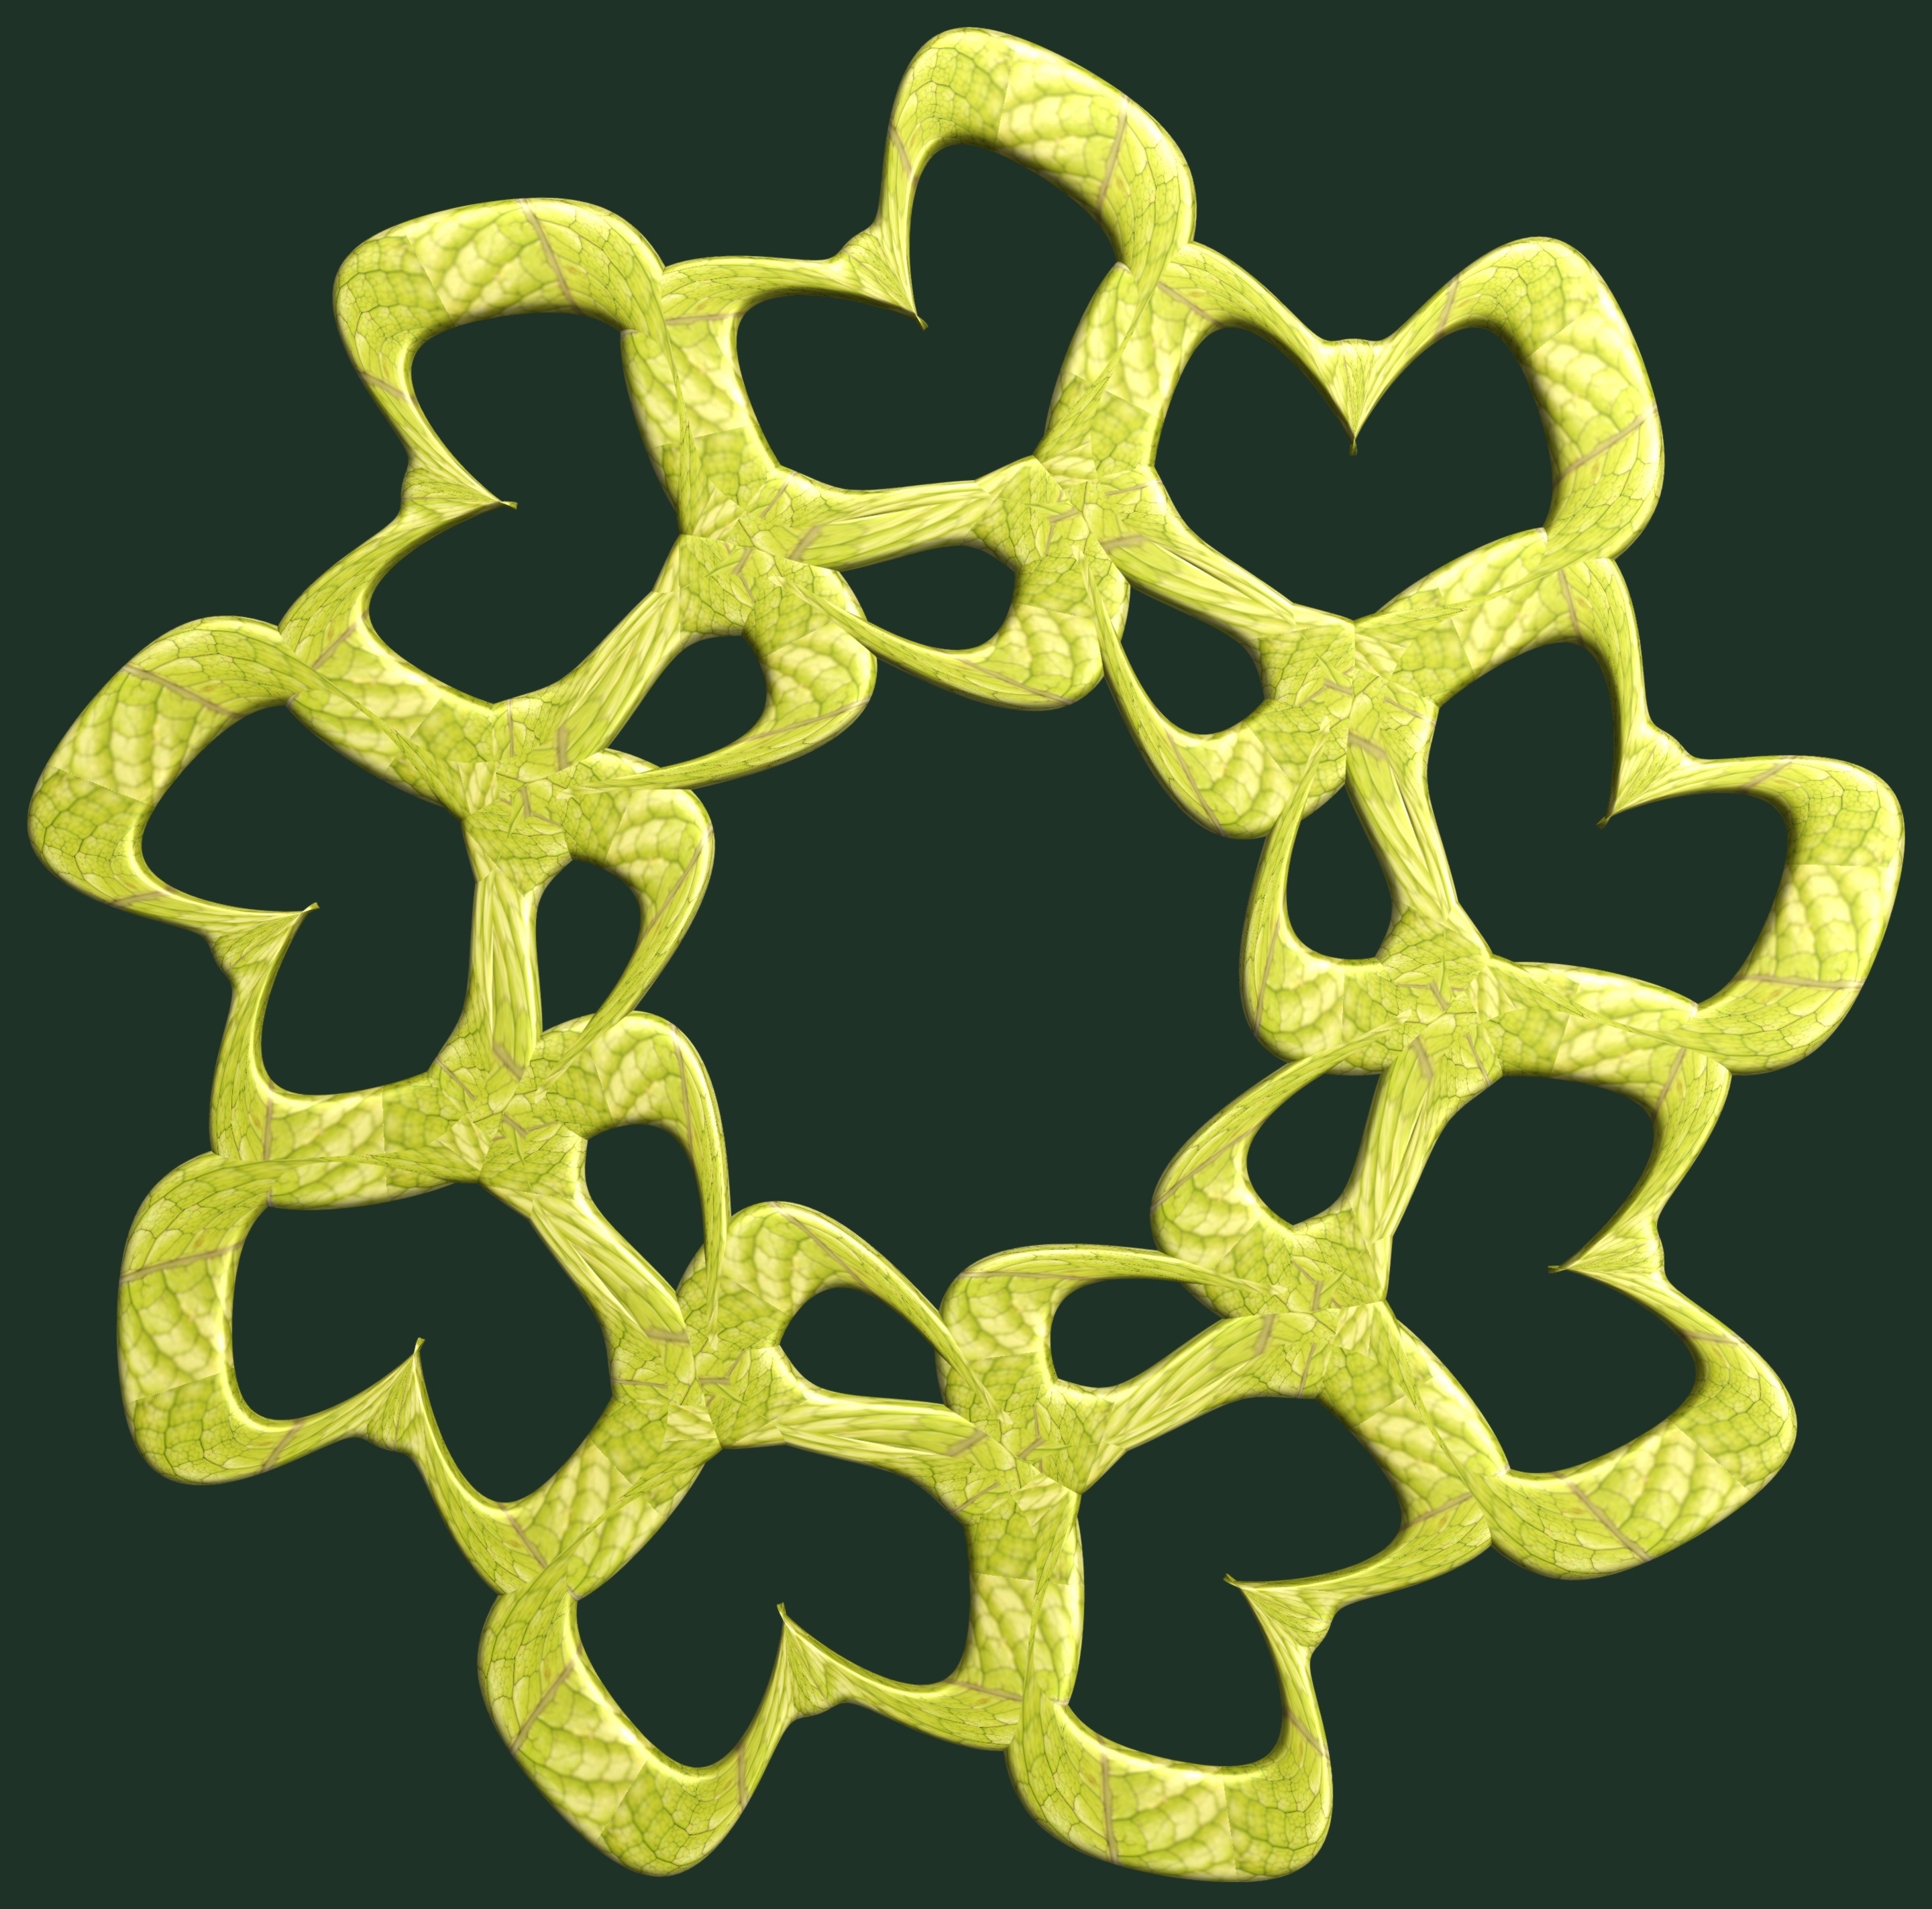
structure, texture, leaf, flower, pattern, circle, font, design, symmetry, 3d, graphic, torus, mathematica, cg, parametricplot3d, code, program, algorithm, mapping